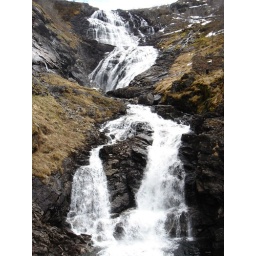
This waterfall is enormous. Later in the summer it is a wild torrent of white water coming down from the fjord.